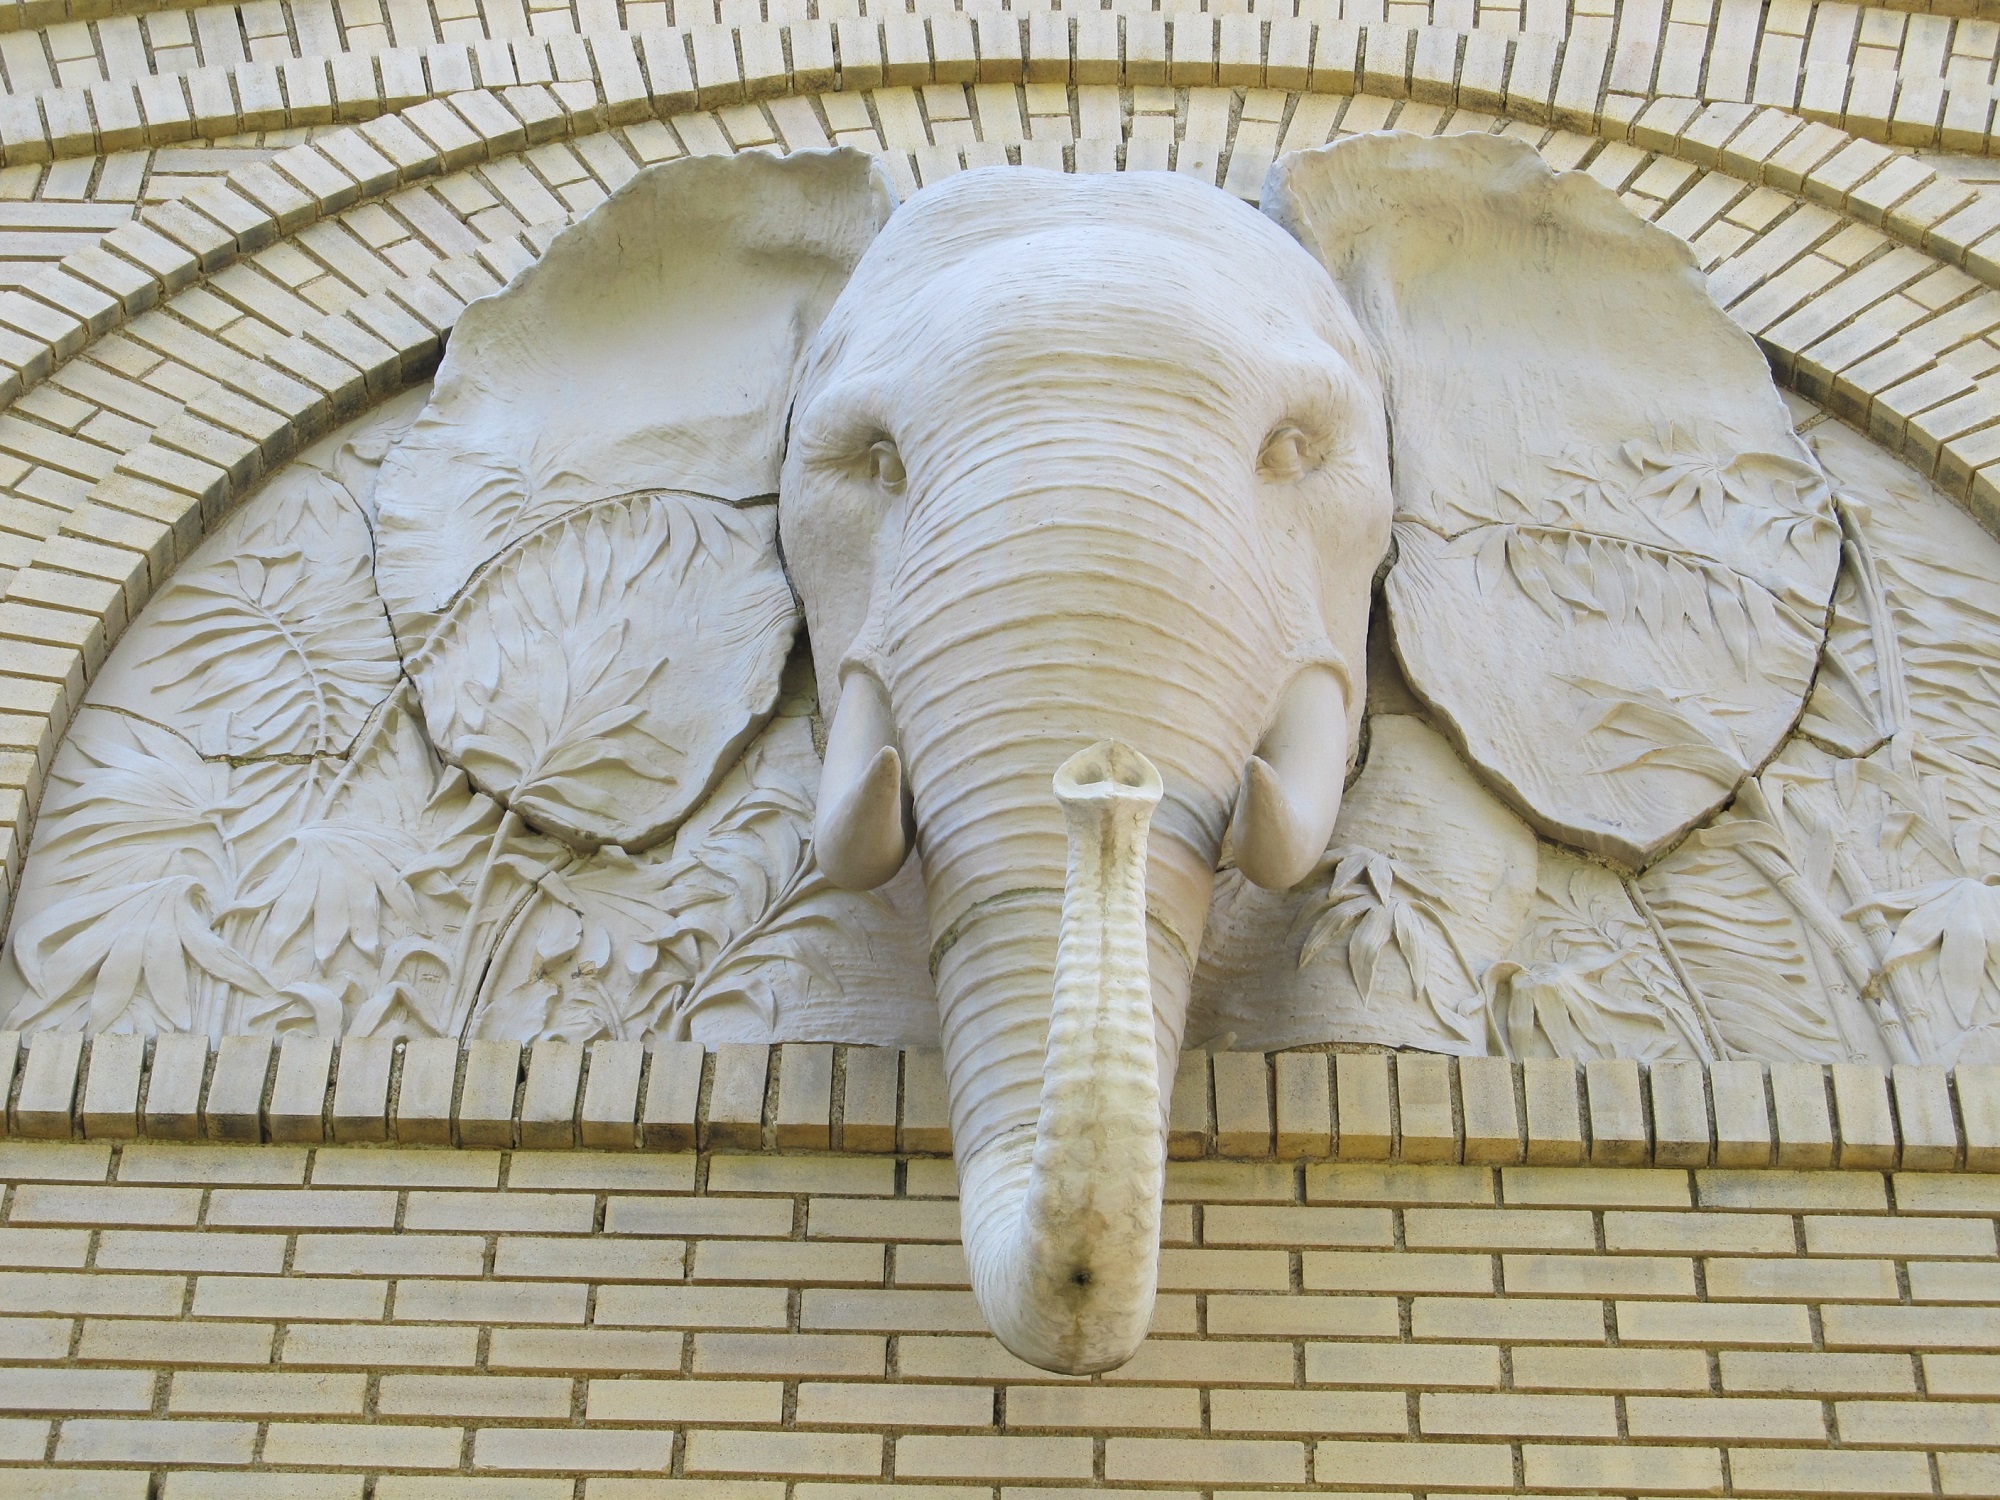
architecture, building, stone, zoo, horn, entrance, artistic, exterior, brick, elephant, ornament, outdoors, sculpture, art, design, cement, head, detail, carving, relief, plaster, architectural detail, stone carving, indian elephant, elephants and mammoths